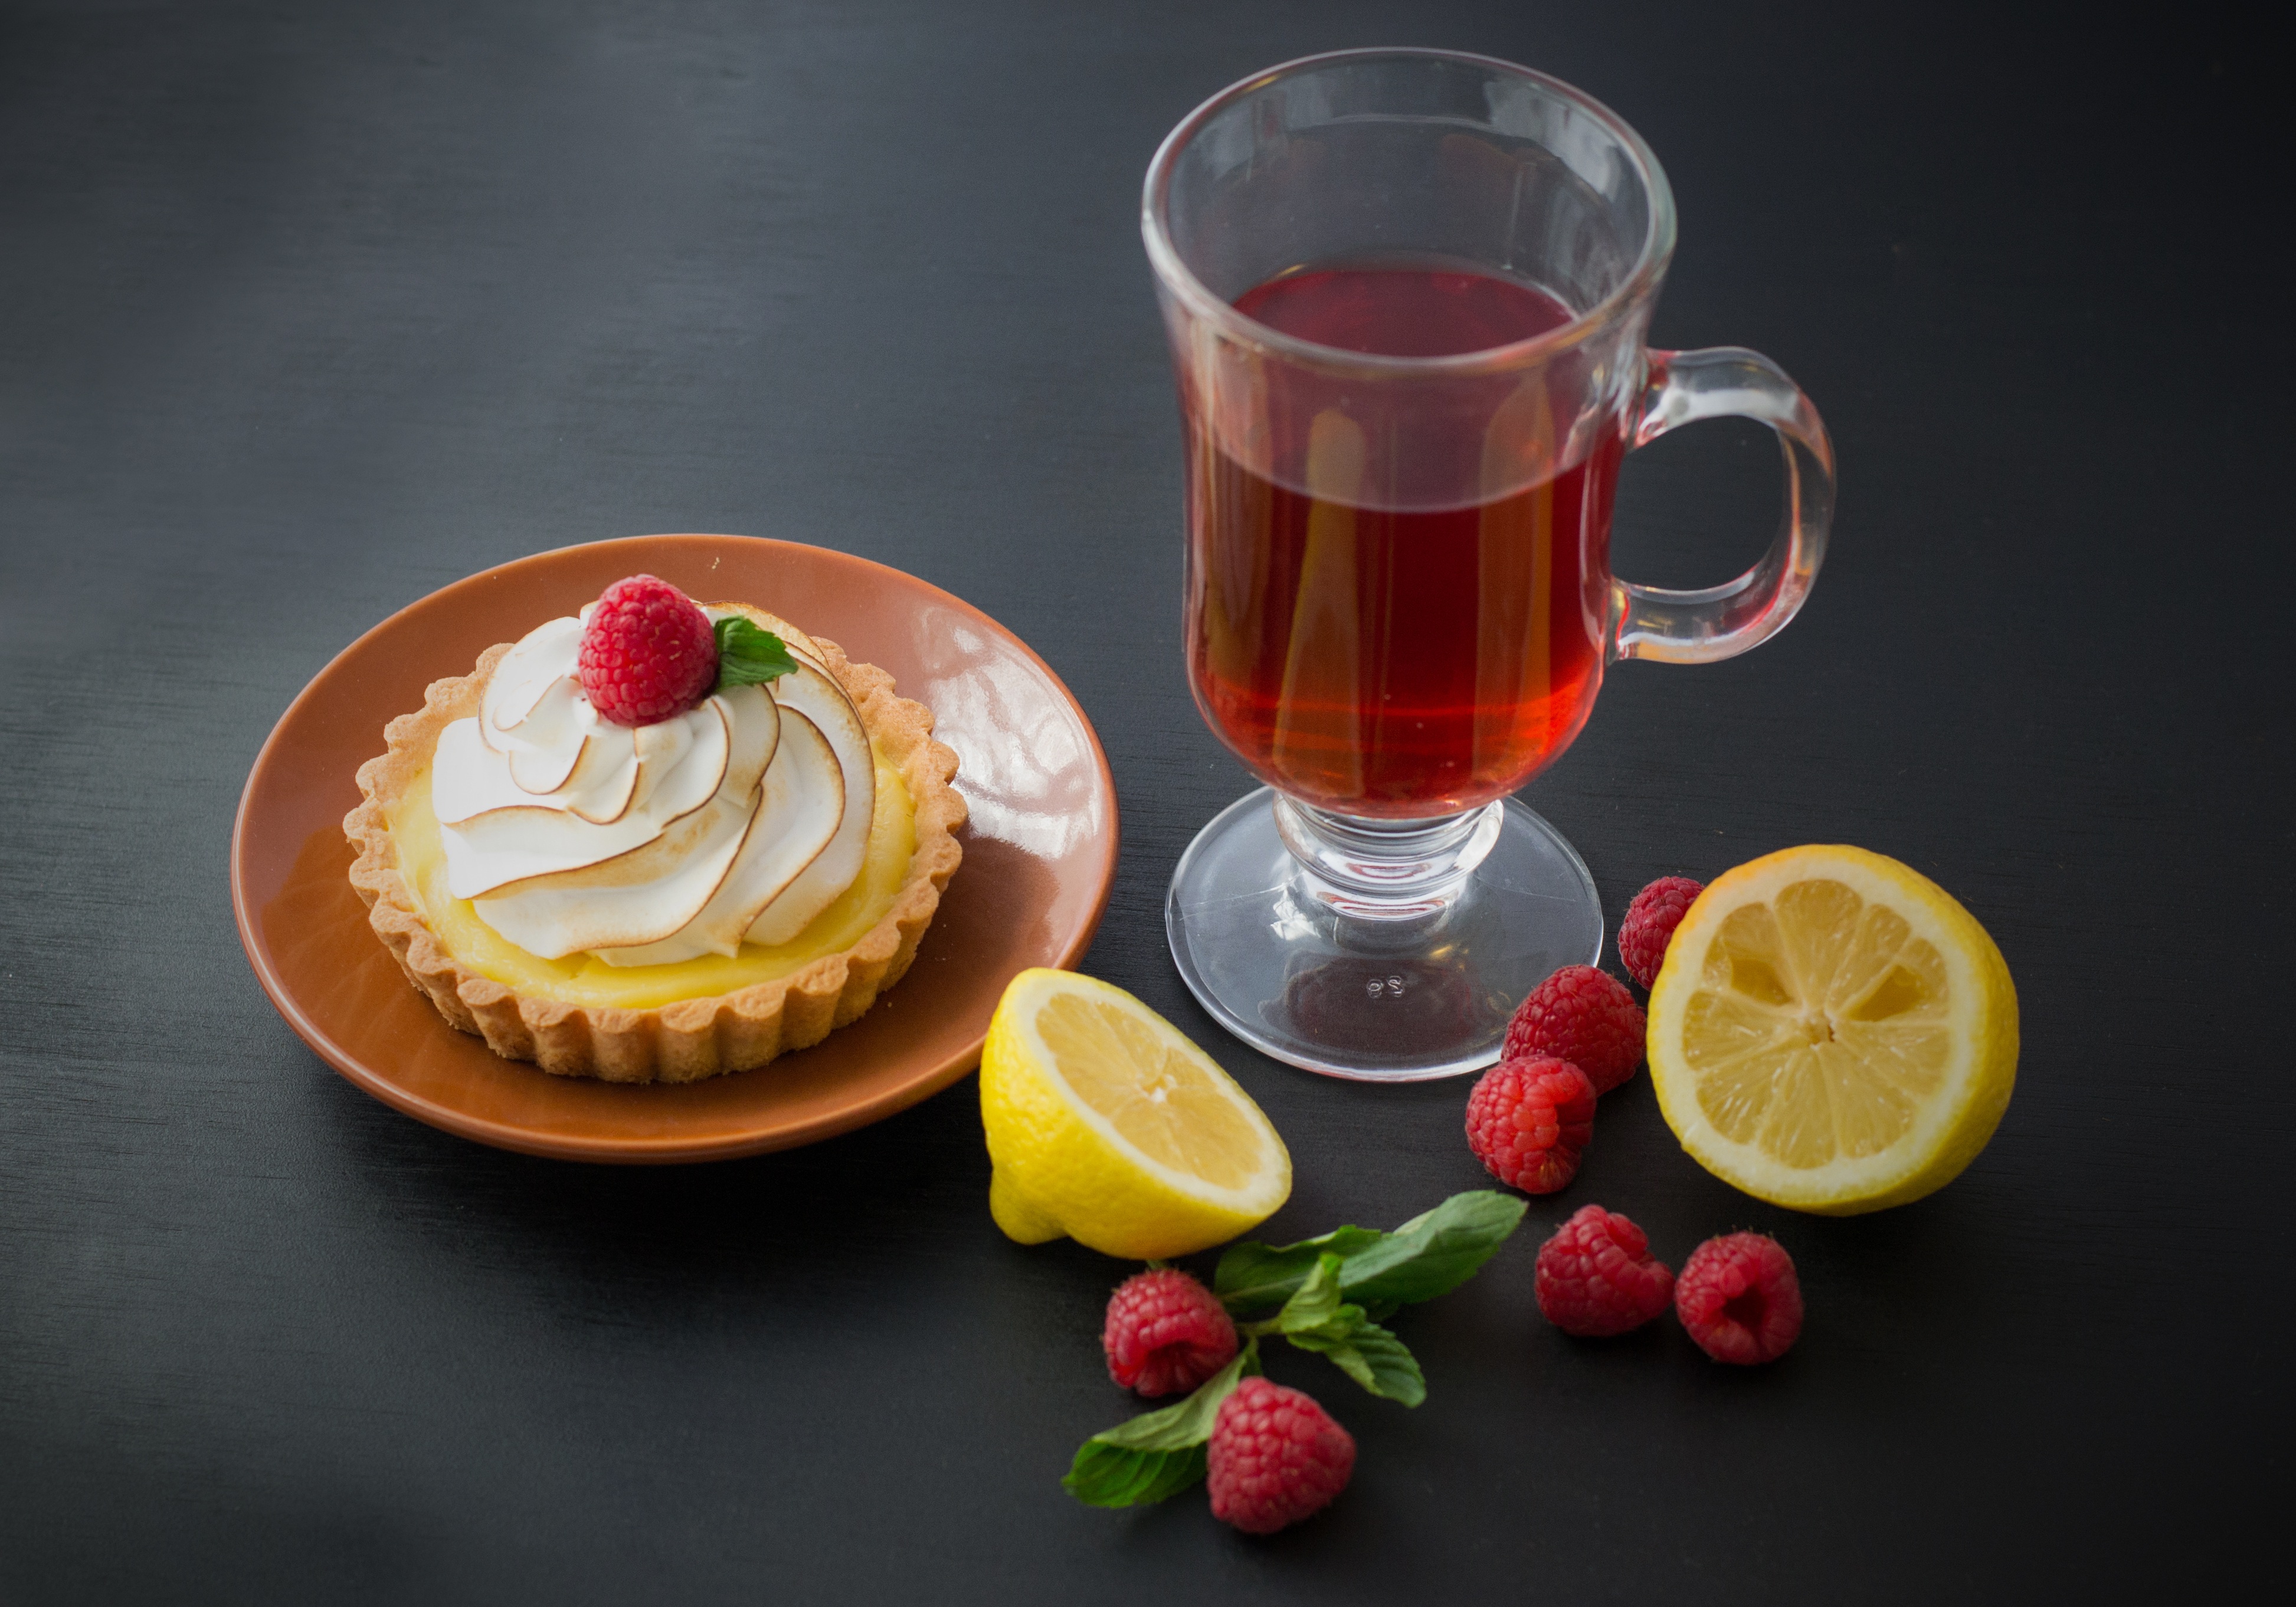
plant, raspberry, fruit, sweet, tea, food, cooking, produce, drink, dessert, delicious, cake, cocktail, strawberry, lime, tasty, liqueur